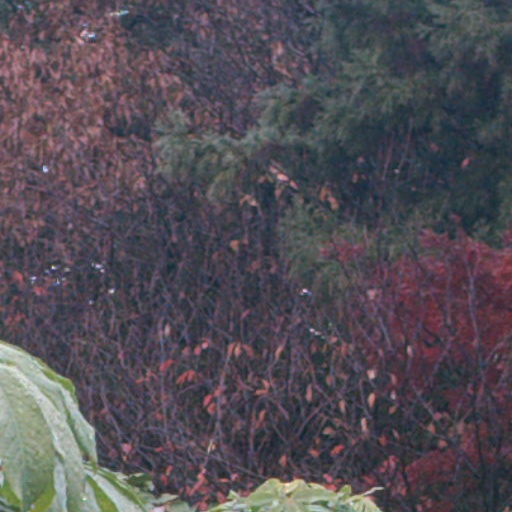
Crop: cassava